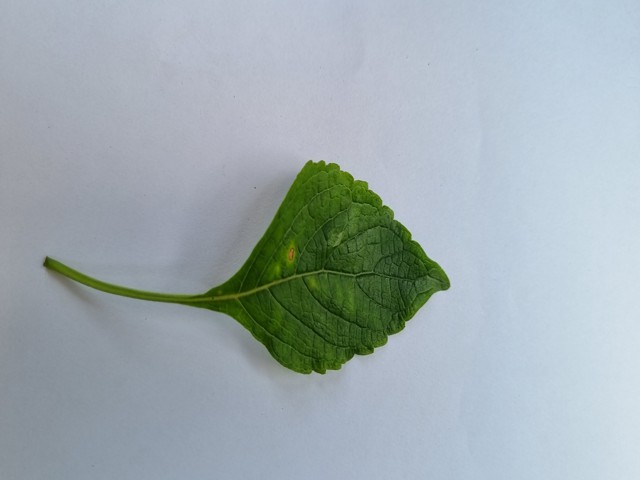
Plant: ramtulsi